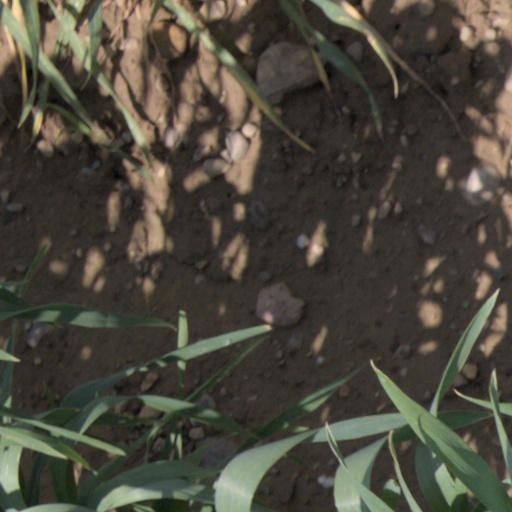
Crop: wheat